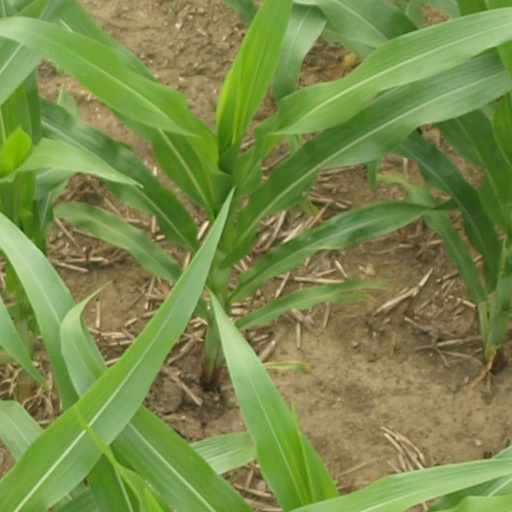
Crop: maize; corn